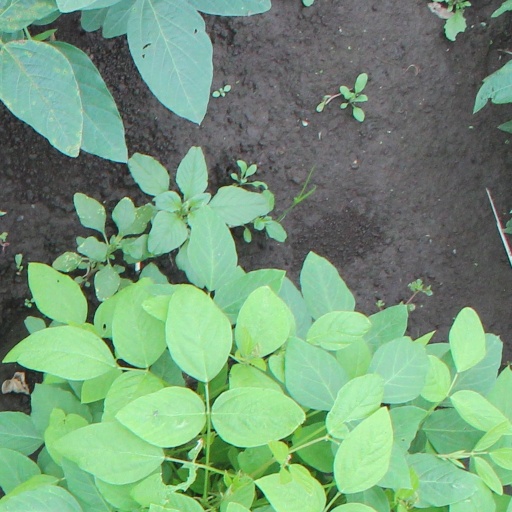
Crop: soybean